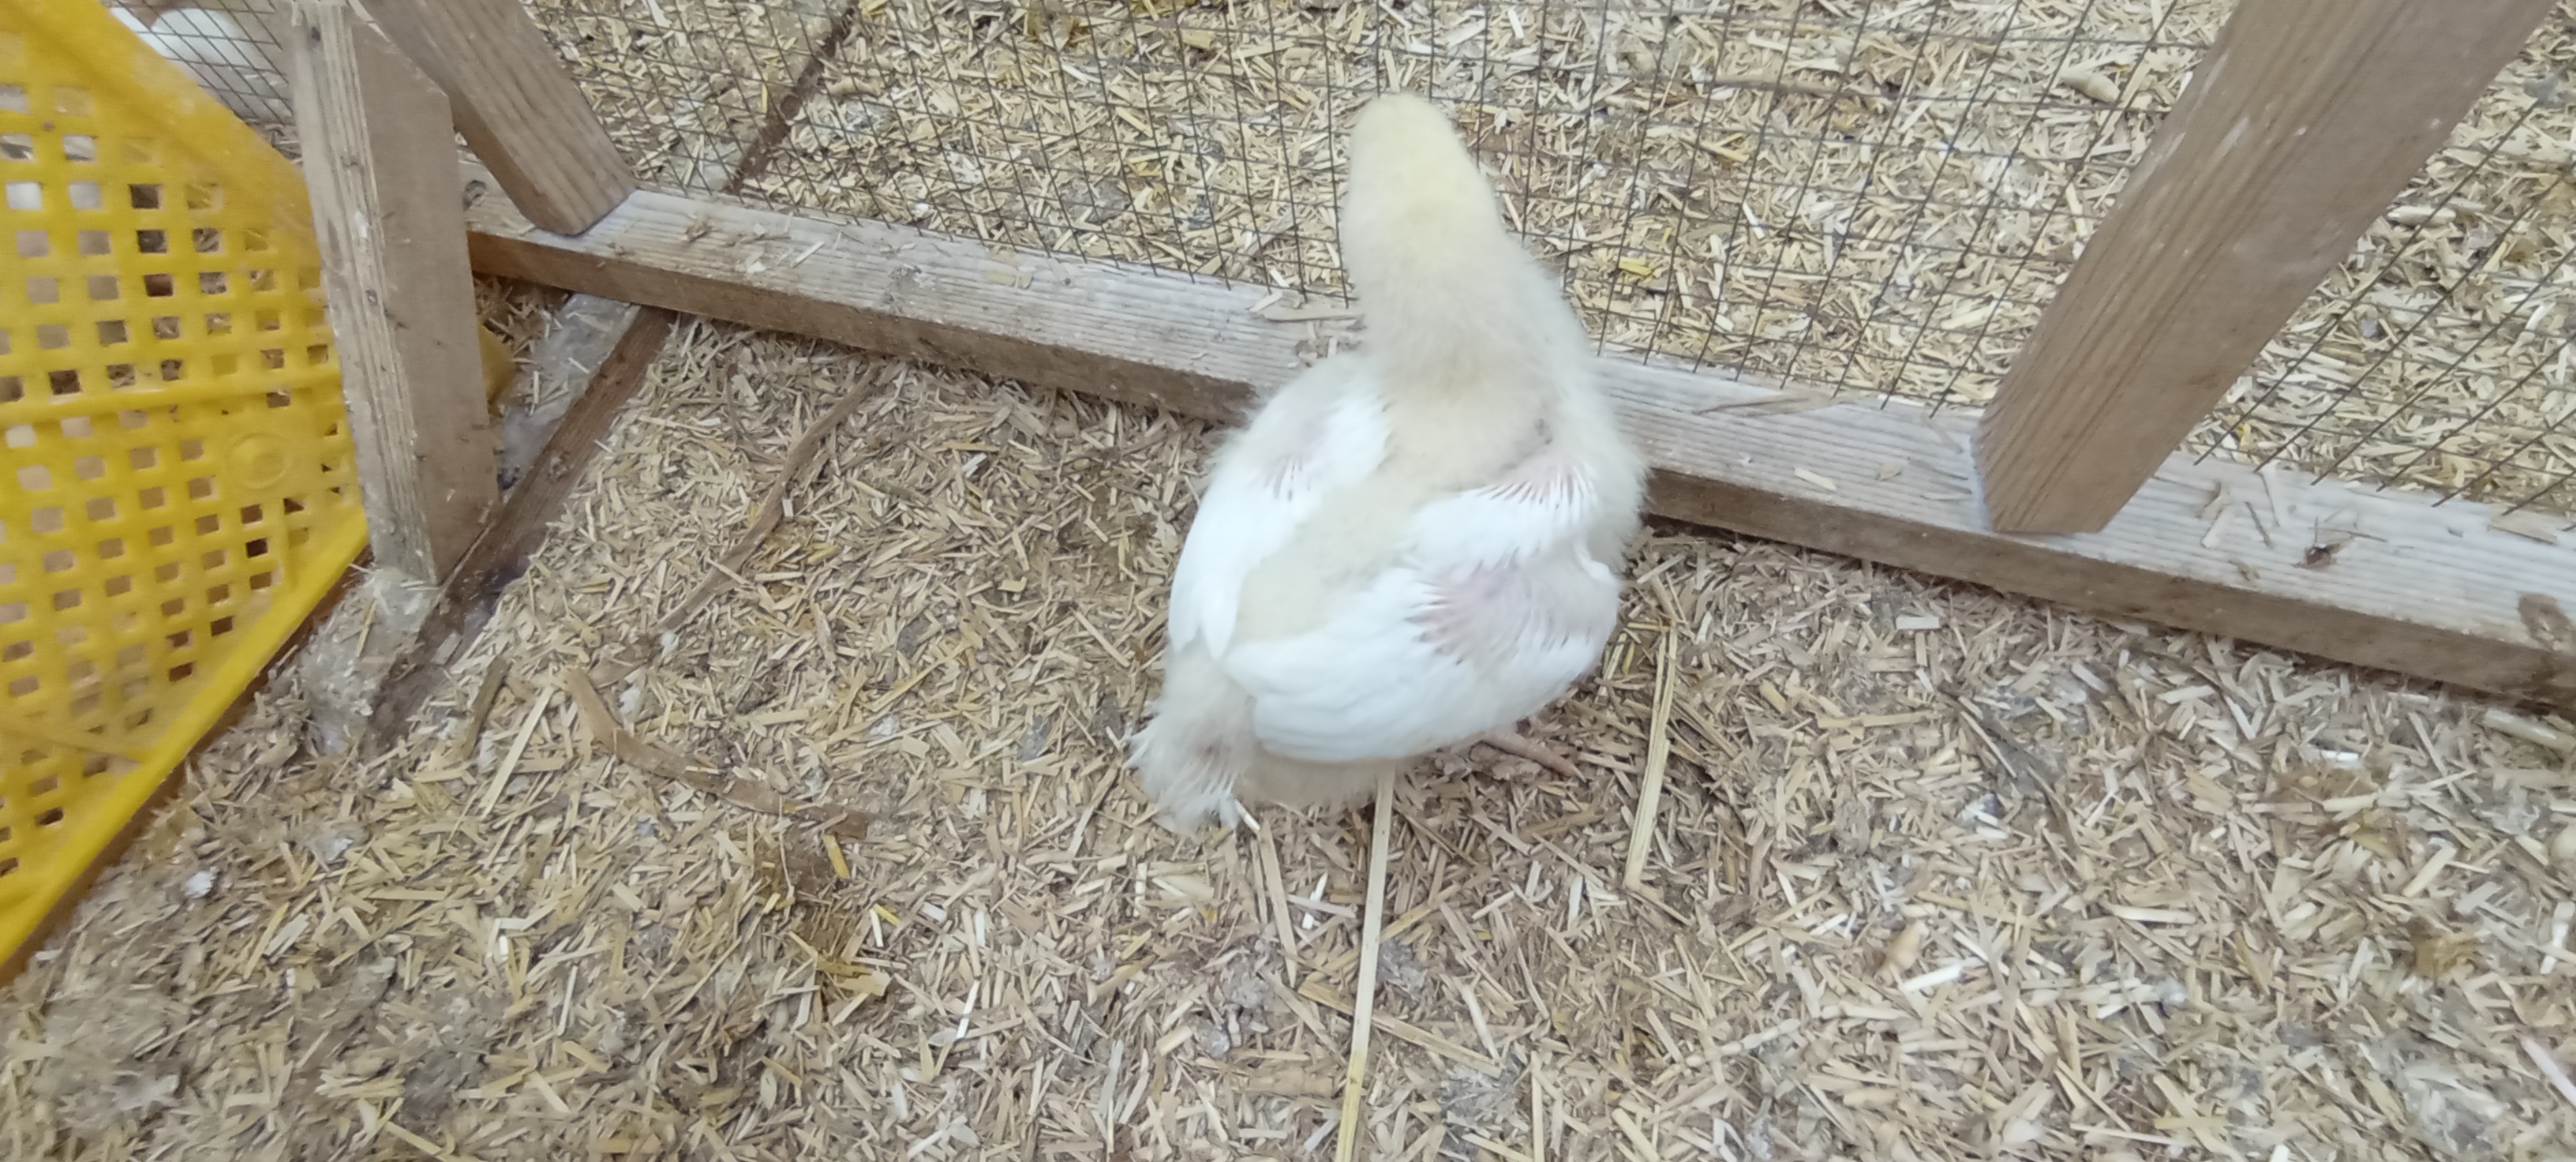
Weight: 329 g